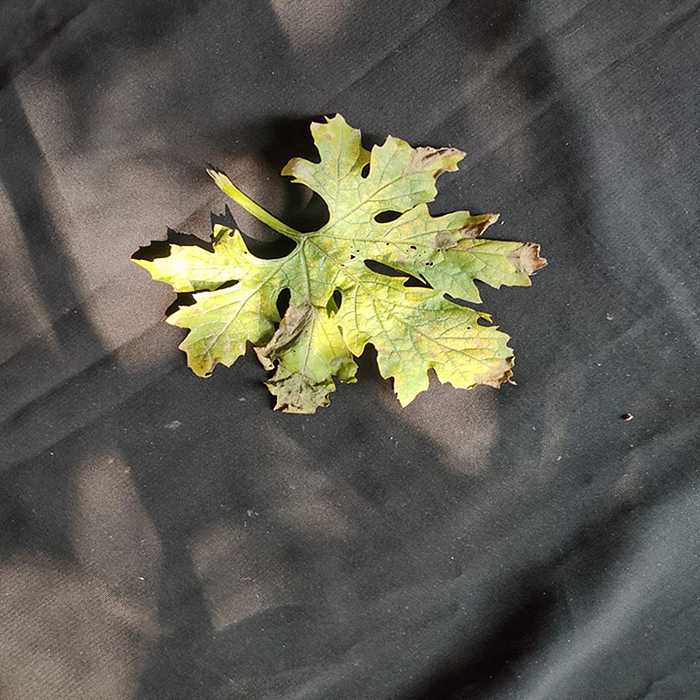
Plant: Bitter Gourd
Label: Mosaic virus